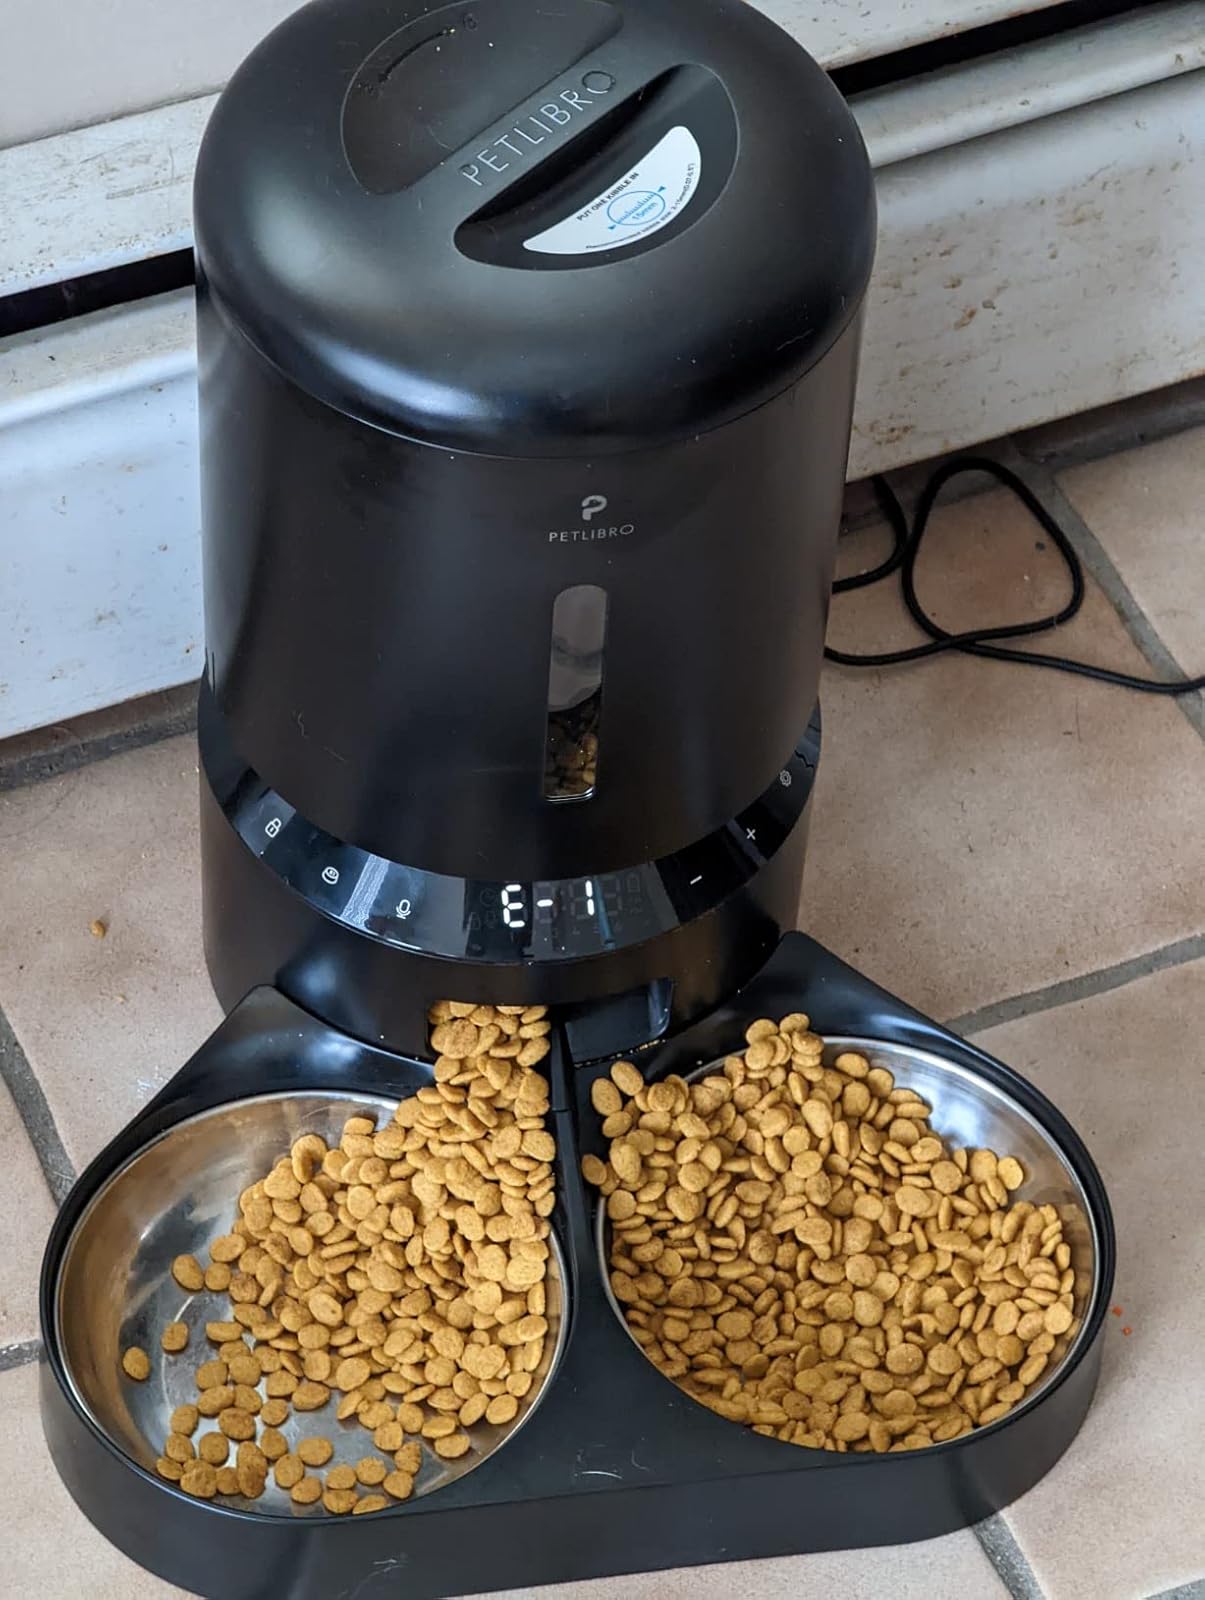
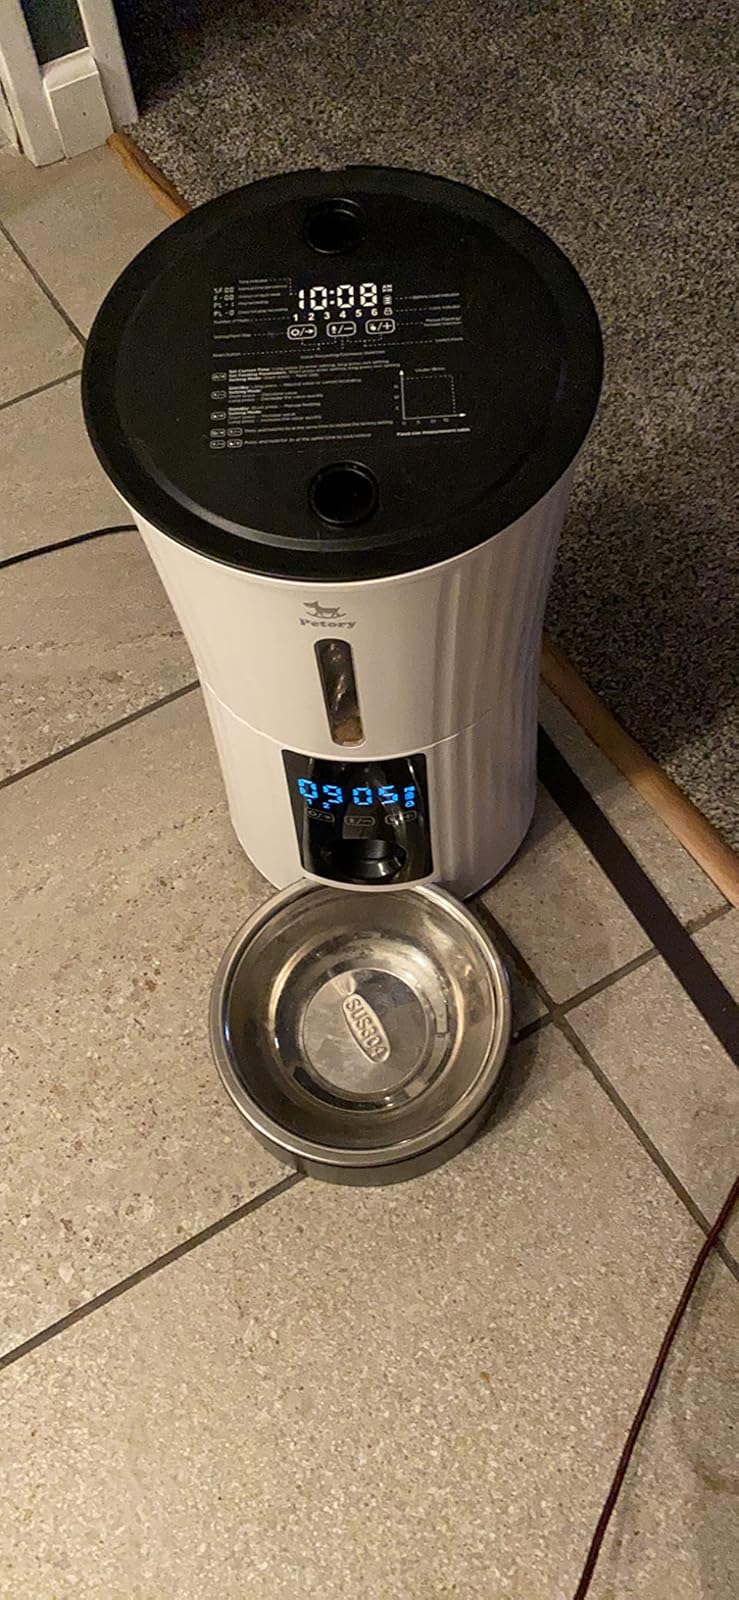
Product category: items_feeder
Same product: no